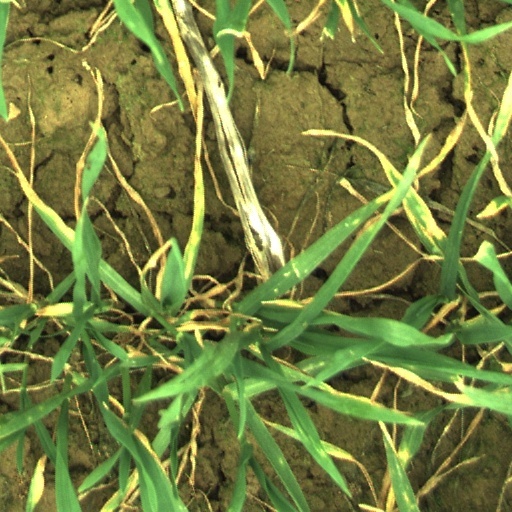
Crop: wheat